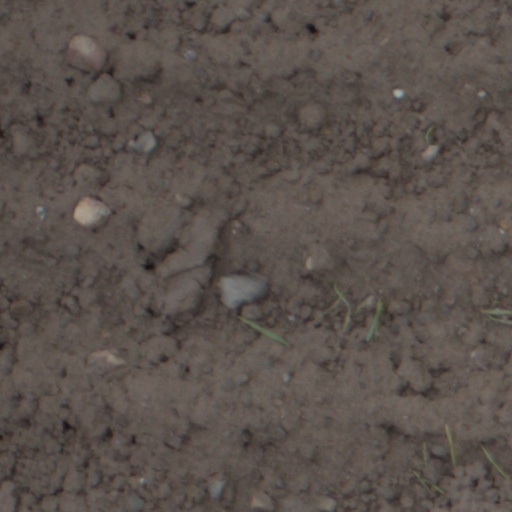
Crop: wheat